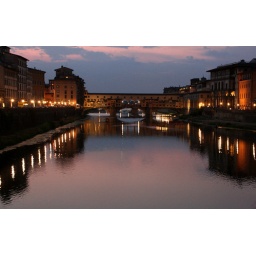
the oldest bridge crossing the Arno river in Florence